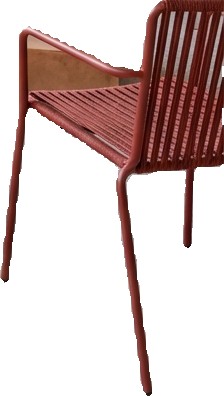
Surface category: chair